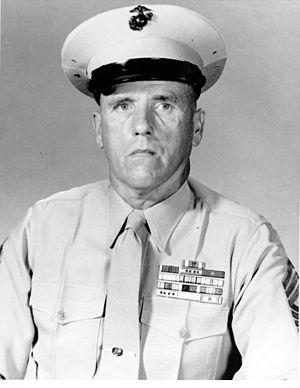
Le sergent-major du Marine Corps est un grade unique et une distinction du Corps des Marines des États-Unis.